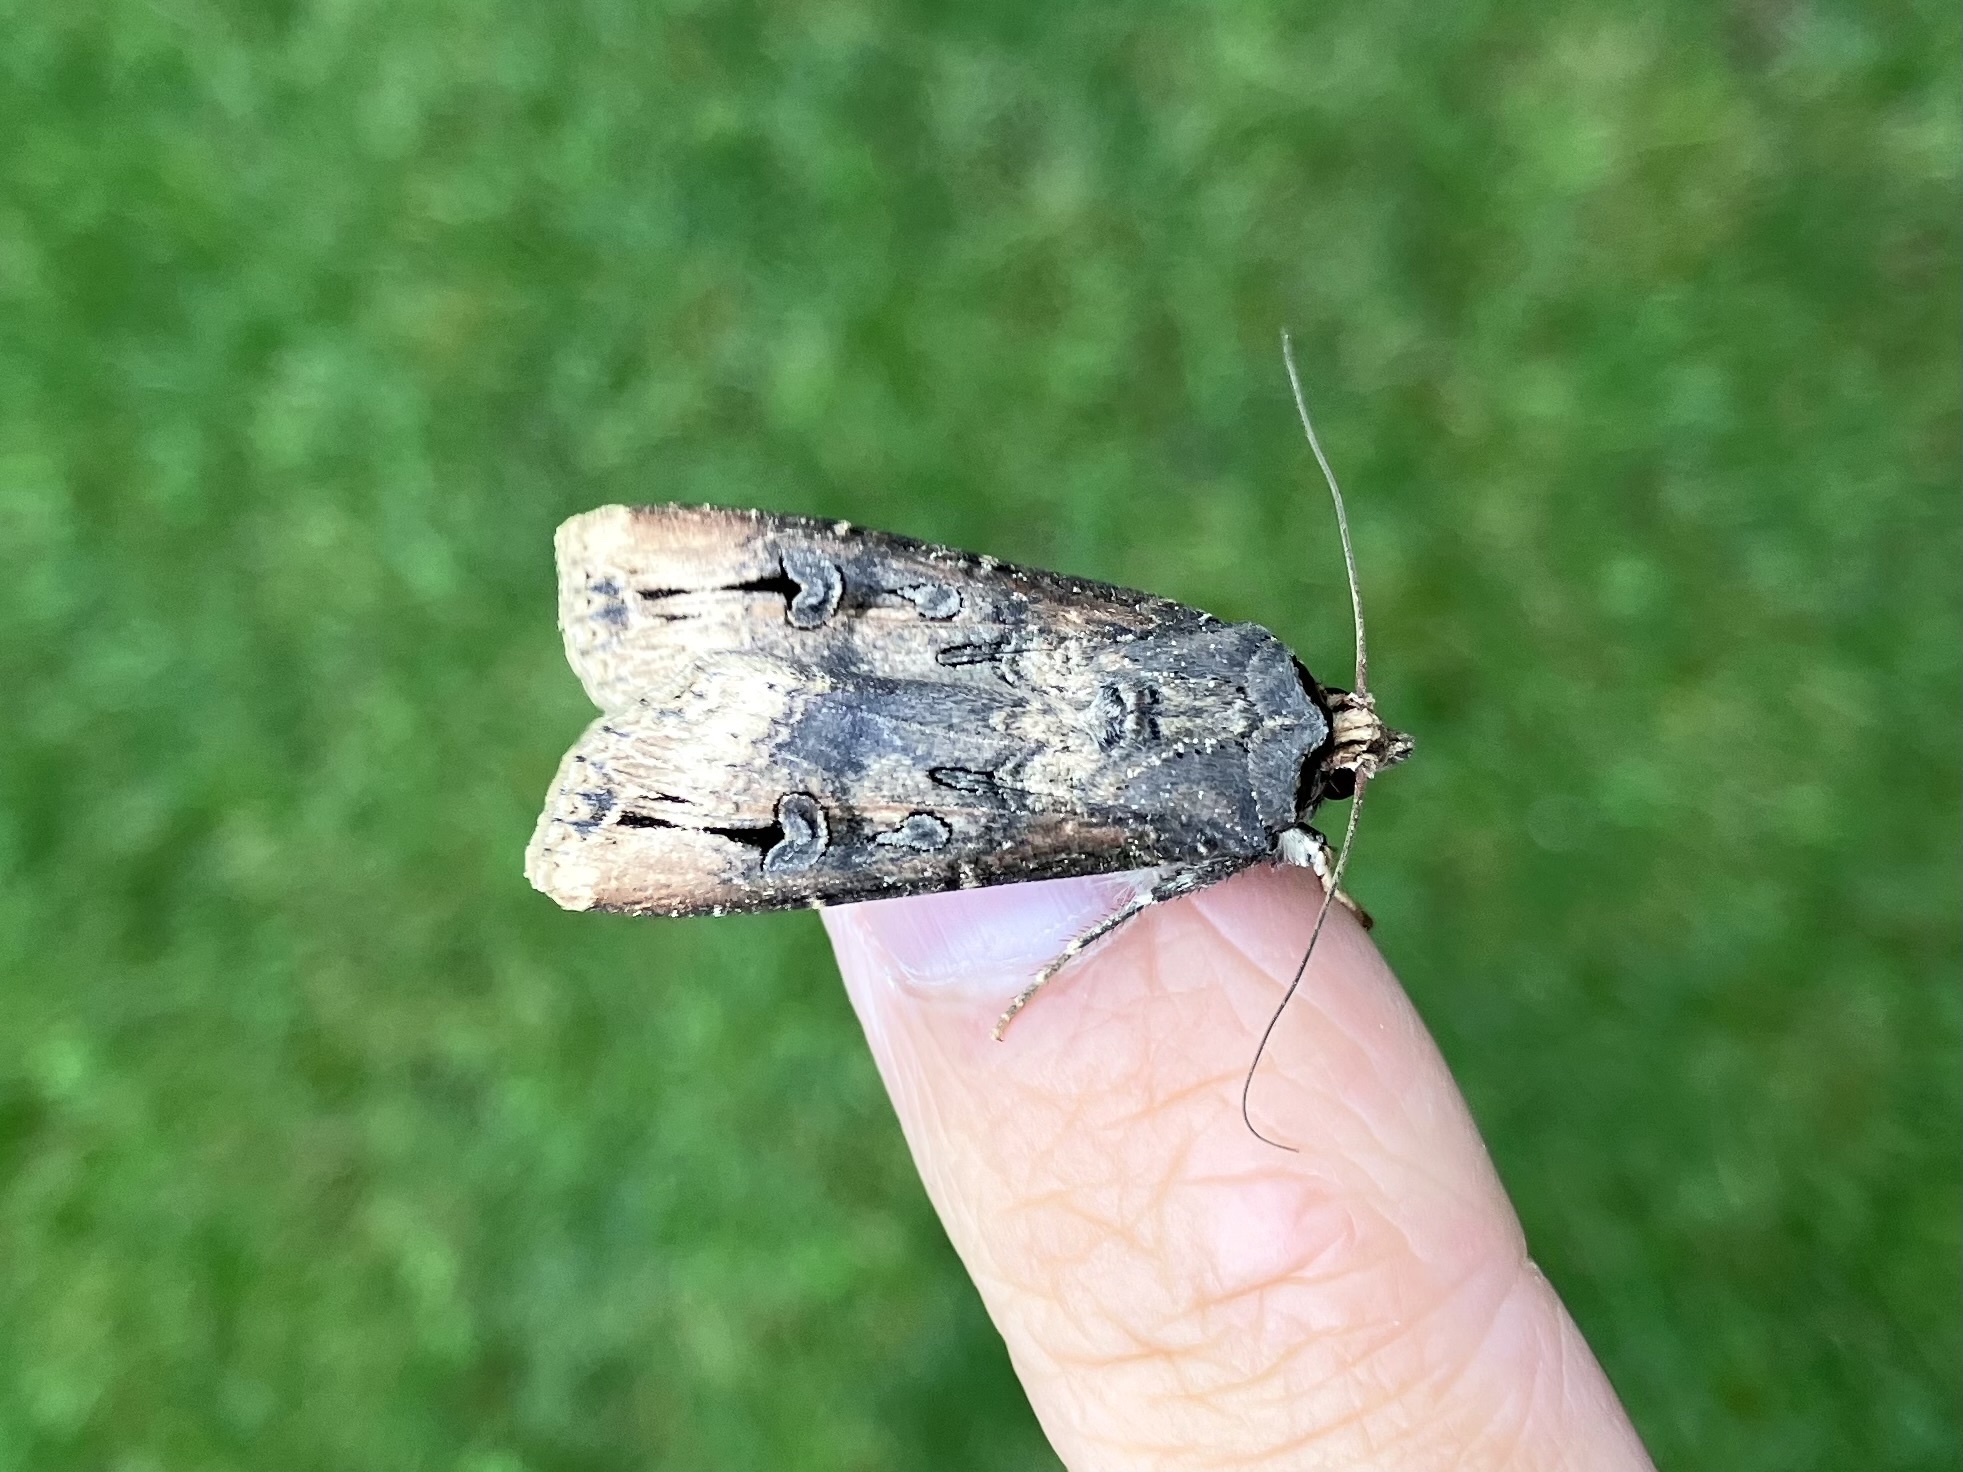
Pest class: cutworms